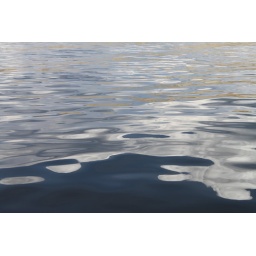
clouds in the water